John Humffreys Parry

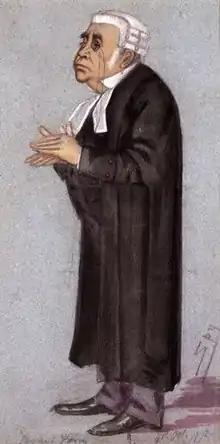
John Humffreys Parry, "Vanity Fair" caricature 13 December 1873

The son of John Humffreys Parry the antiquarian (1786–1825), he was born in London on 24 January 1816. He received a commercial education at the Philological School, Marylebone, and spent a short time in a merchant's office in London; but then took a post in the printed-book department in the British Museum. He attended lectures at the Aldersgate Institution and studied for the bar.